Structural load

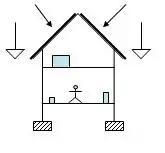
Live snow load

Environmental loads are structural loads caused by natural forces such as wind, rain, snow, earthquake or extreme temperatures.